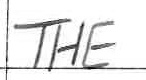
Label: the